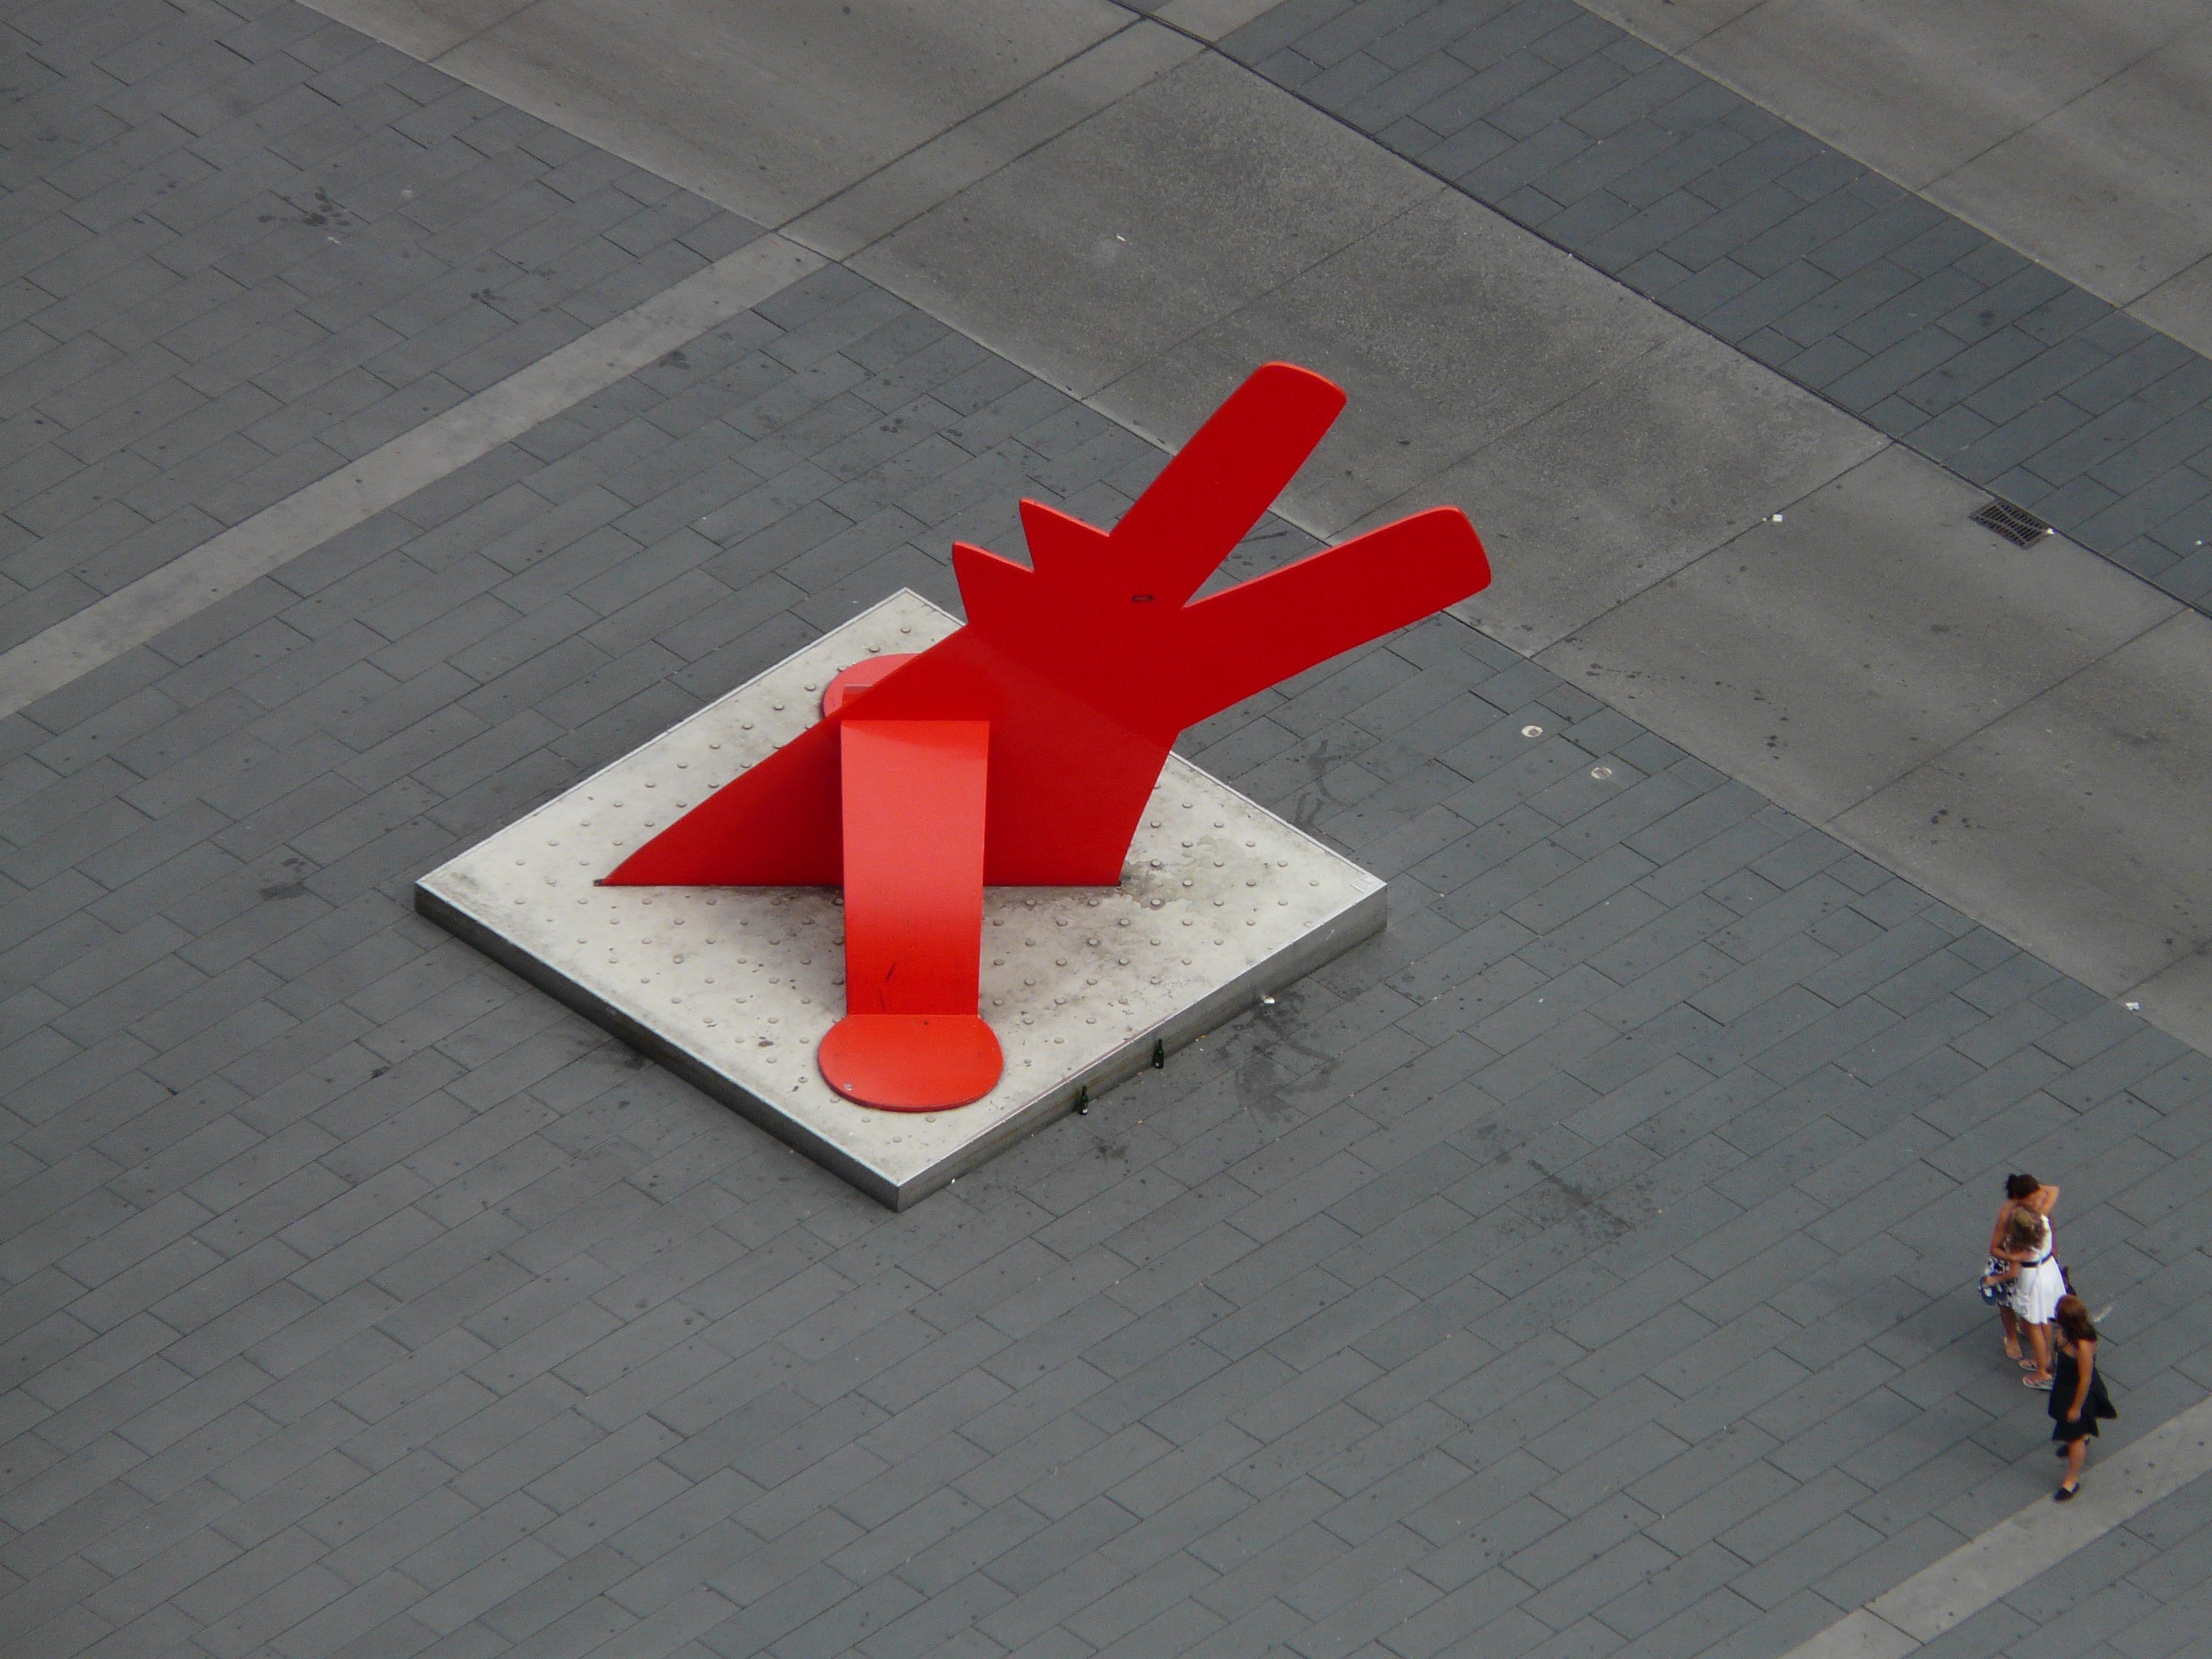
architecture, monument, red, color, artwork, art, design, shape, screenshot, ulm, keith haring, red dog